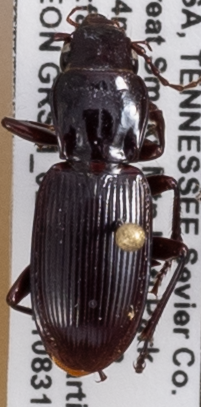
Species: Pterostichus acutipes acutipes
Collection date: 2021-08-31
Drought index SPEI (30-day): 1.93
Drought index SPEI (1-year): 1.22
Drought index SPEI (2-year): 2.09